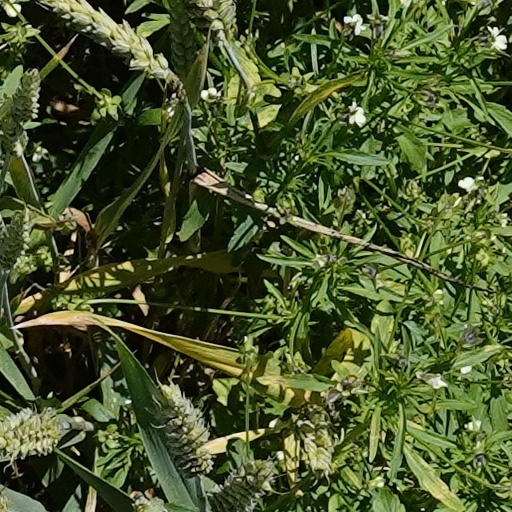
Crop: wheat